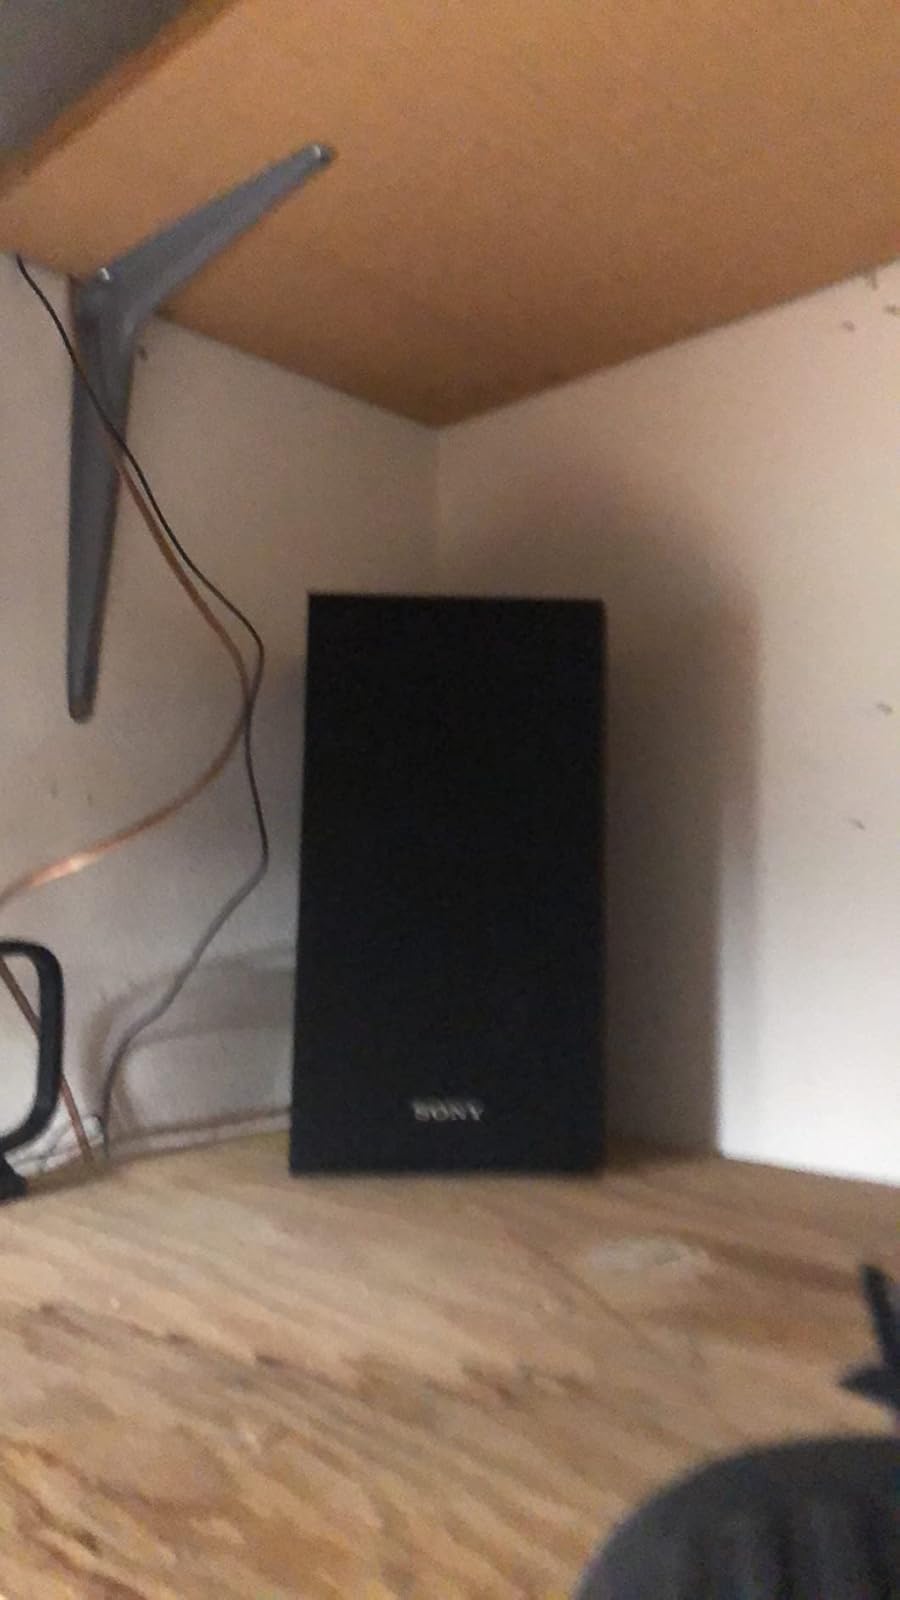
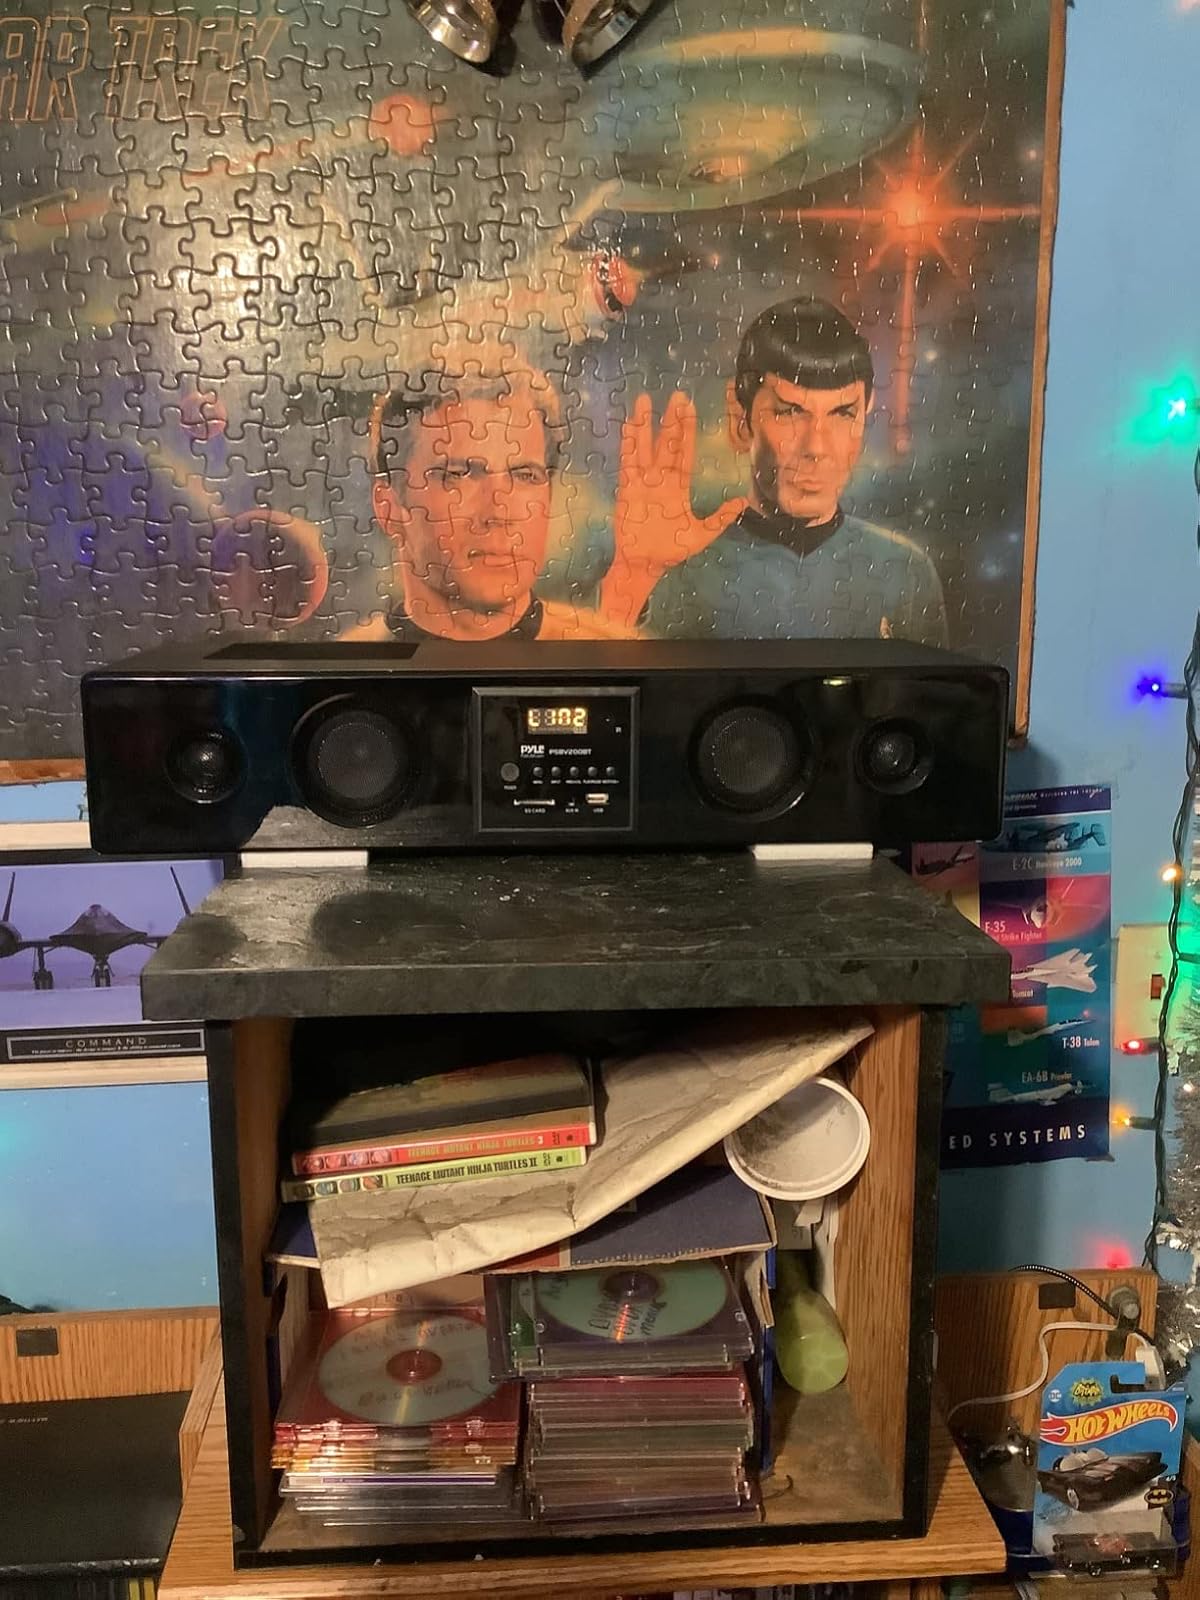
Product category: speaker
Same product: no